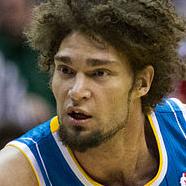
Age: 24